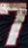
Number: 7